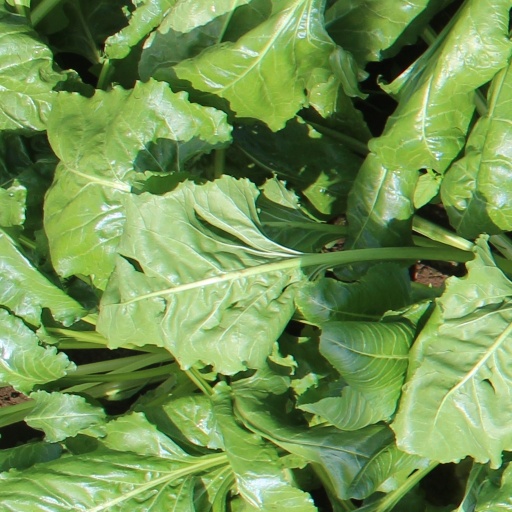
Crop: sugar beet